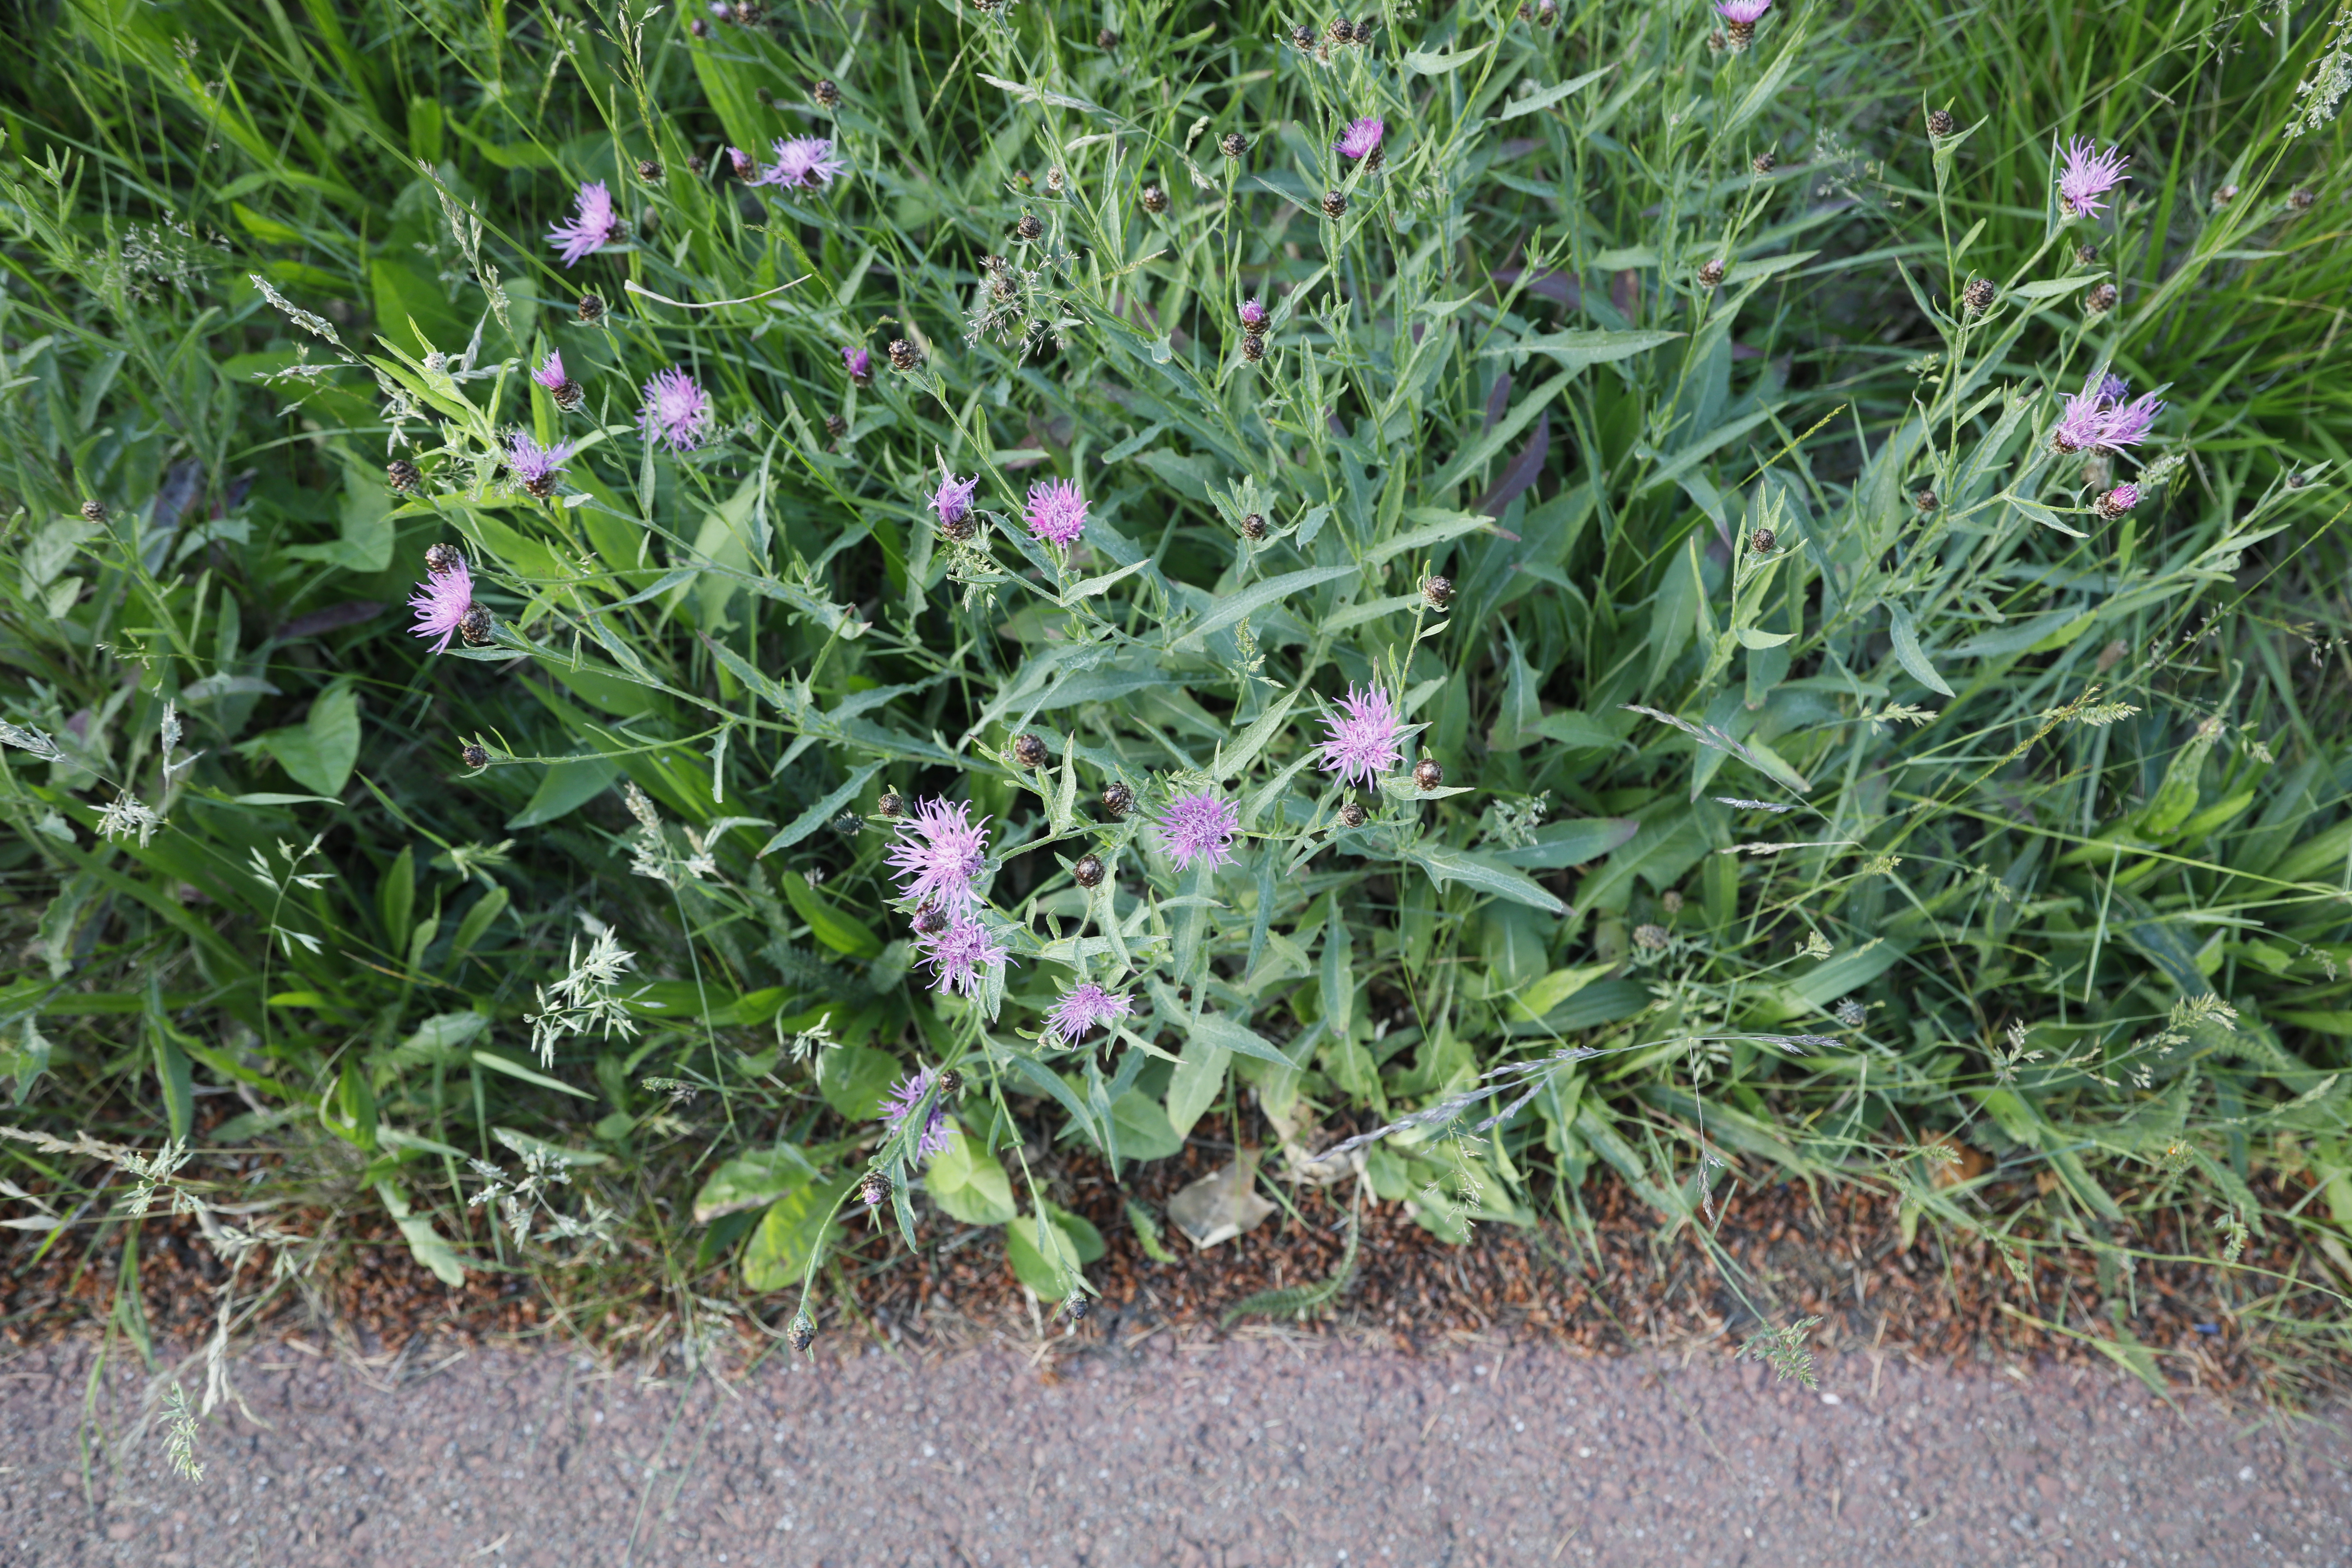
Plant species: Centaurea jacea